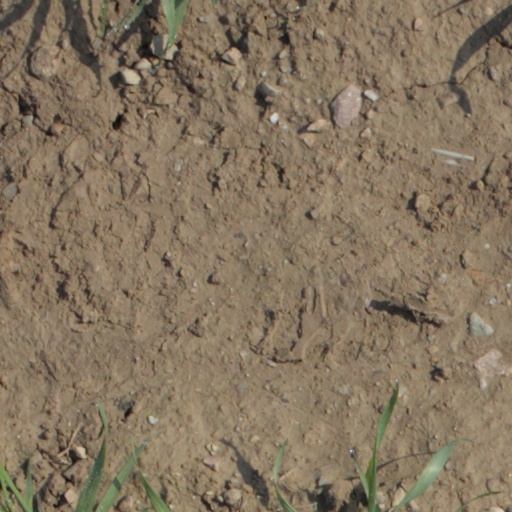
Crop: wheat